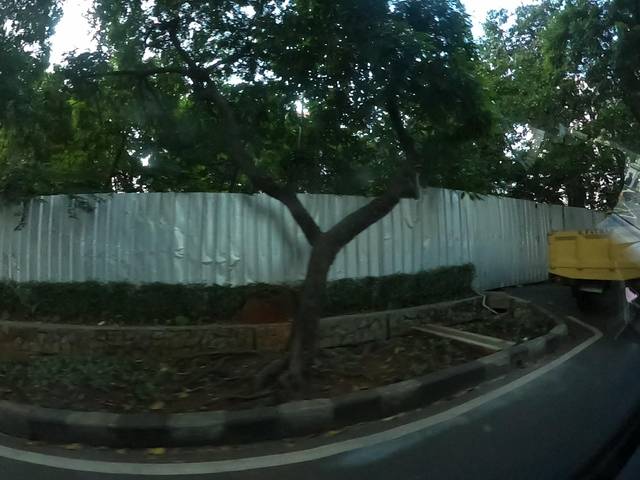
Region: Indonesia
Coordinates: -6.223, 106.802